Battle of Magdalena River

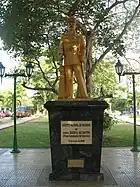
Statue of General Diego de Castro in Barranquilla

The Battle of the Magdalena River, also known as the Battle of Los Obispos or the Battle of Gamarra, was the first major battle of the Thousand Days' War. It took place on the Magdalena River on 24 October 1899, near the town of Gamarra, Magdalena (modern-day department of Cesar), Colombia. The Liberal Party rebelled against the Conservative government of Manuel Antonio Sanclemente on 17 October 1899 and attempted to seize the Magdalena River in a bid to sever riverine transportation to Bogotá. A rebel flotilla composed of converted passenger steamships and a dredge temporarily impeded Conservative advances down the river, but on the night of 24 October, two Conservative gunboats under General Diego de Castro destroyed the rebel flotilla.